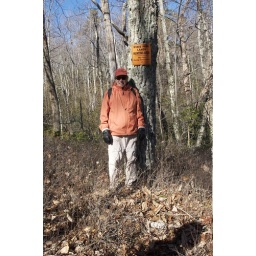
Jeff in orange under the sign